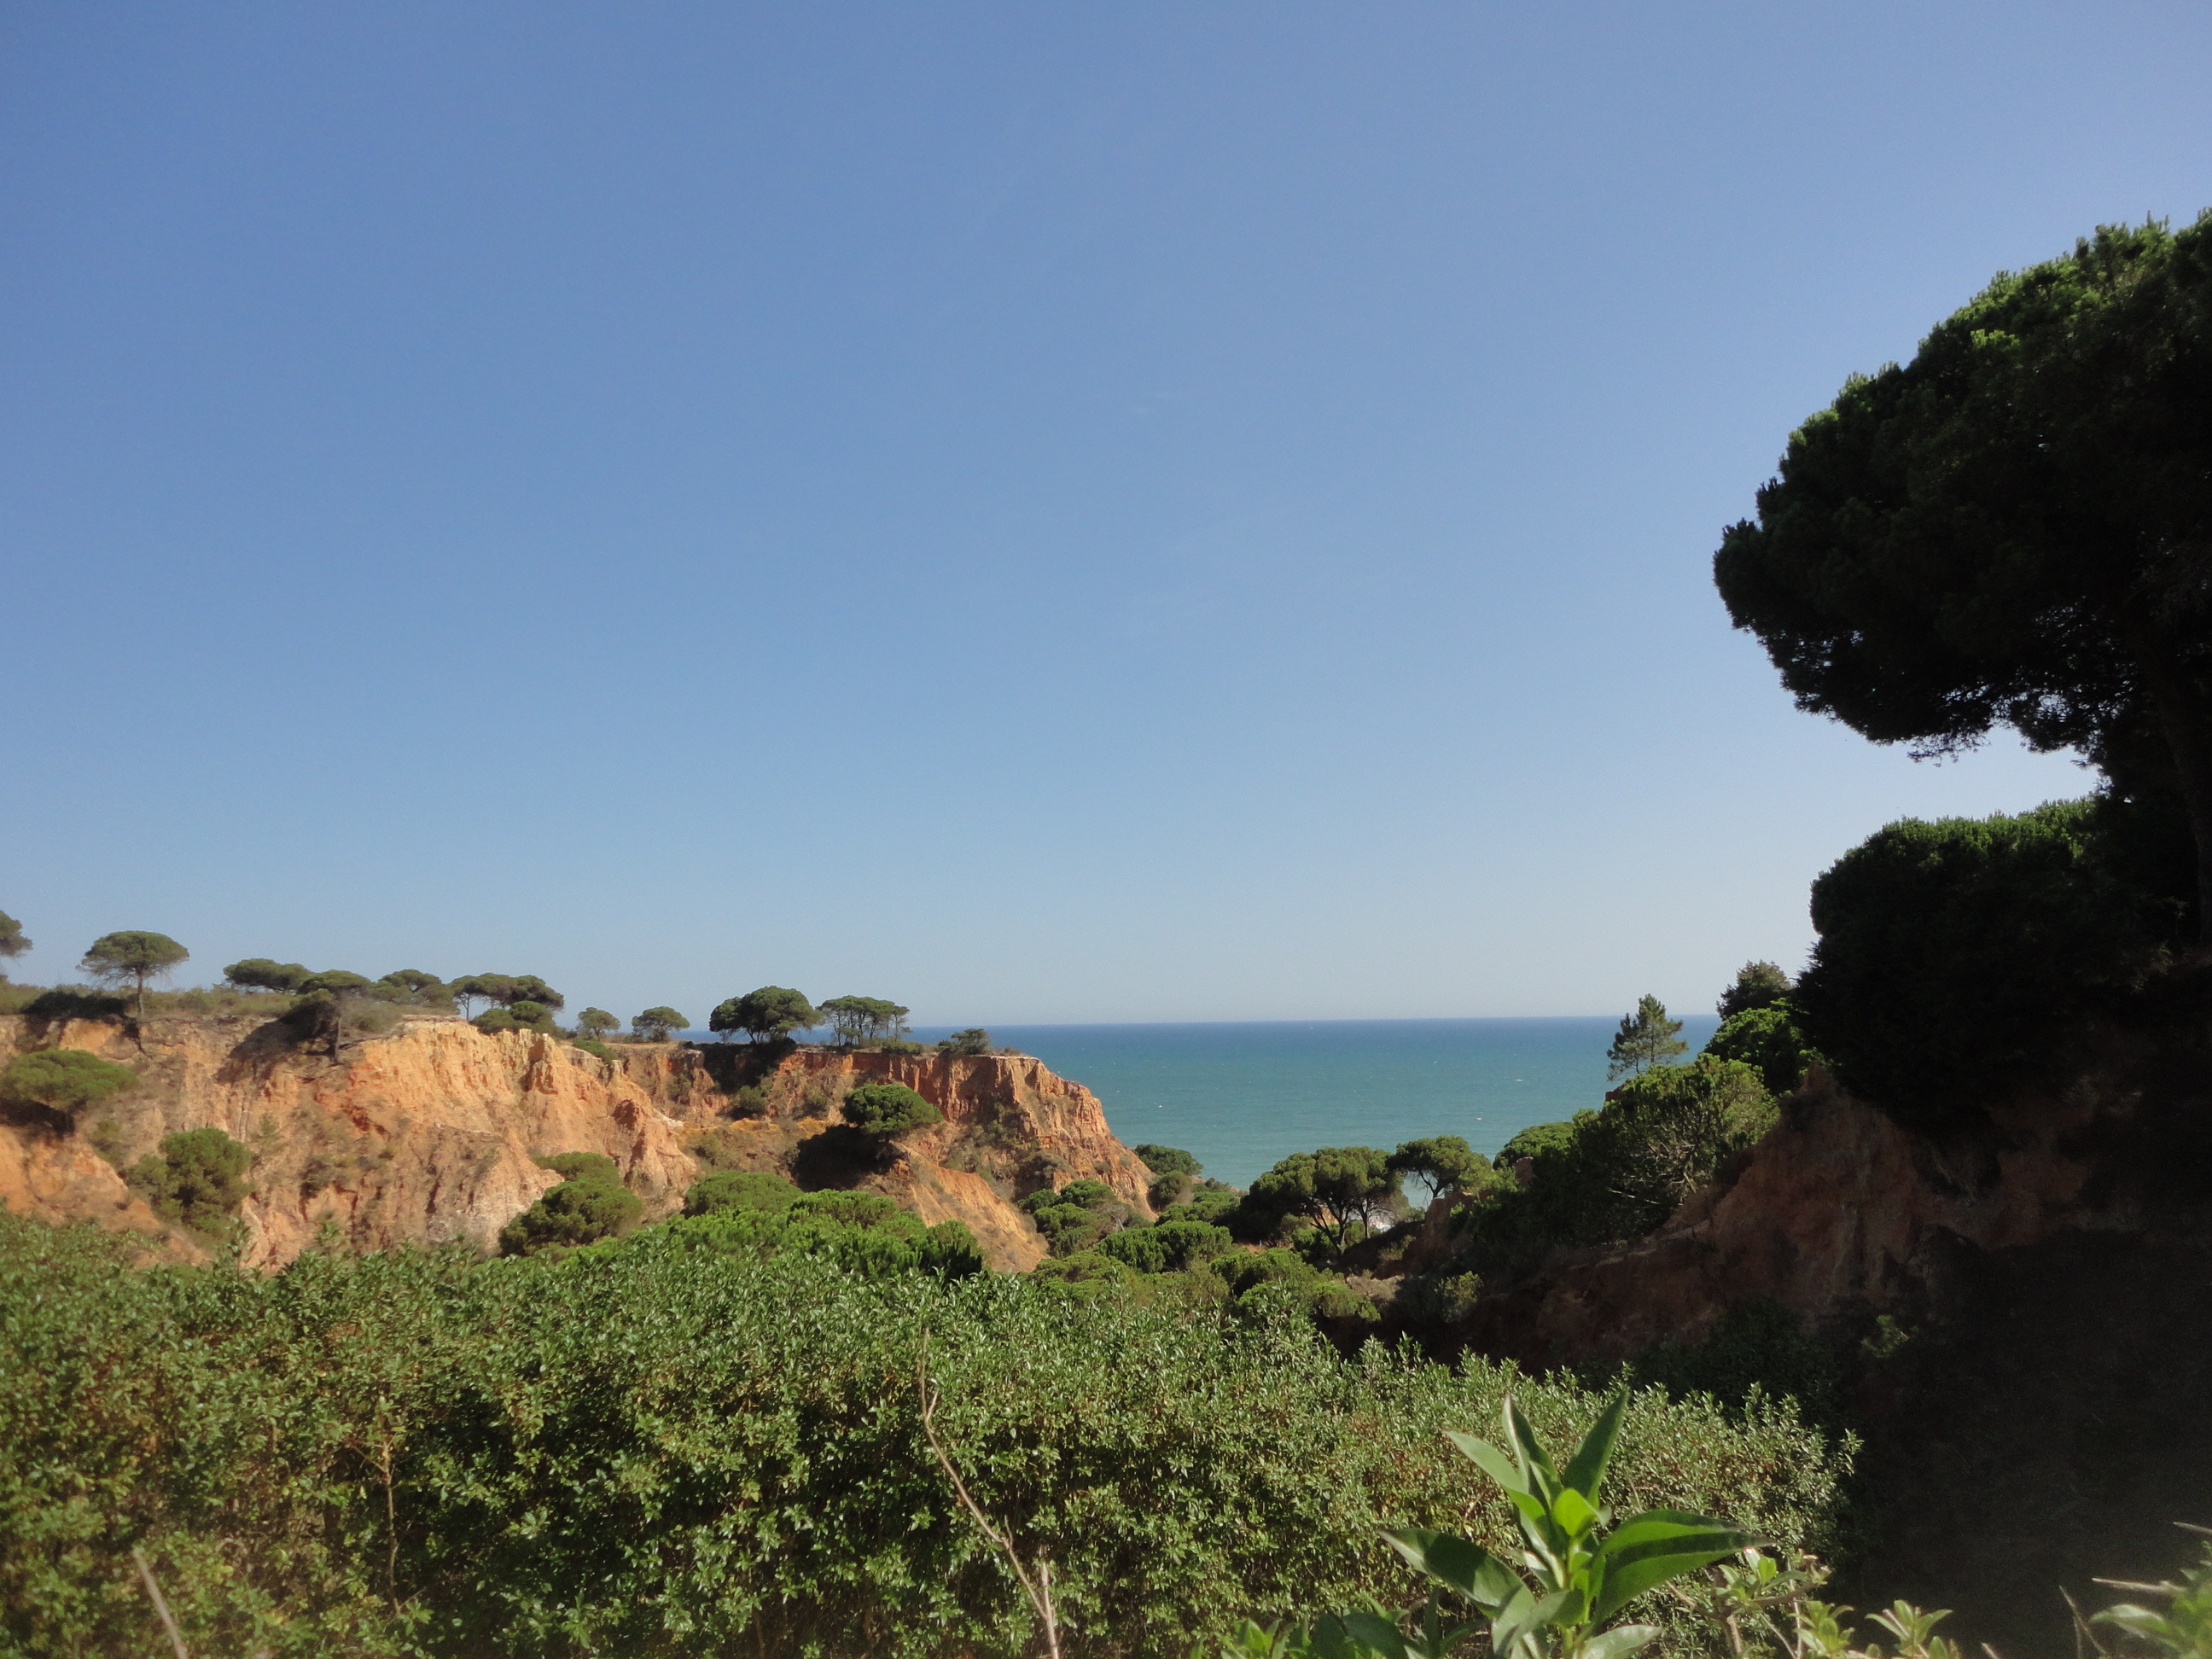
beach, landscape, sea, coast, tree, sand, rock, hill, vacation, cliff, jungle, bay, terrain, savanna, portugal, rocky coast, ecosystem, algarve, cape, landform, natural environment, geographical feature